Answer in natural language. Is framed mountain landscape photo (marked A) to the right of dining table (marked B)? Choose between the following options: no or yes
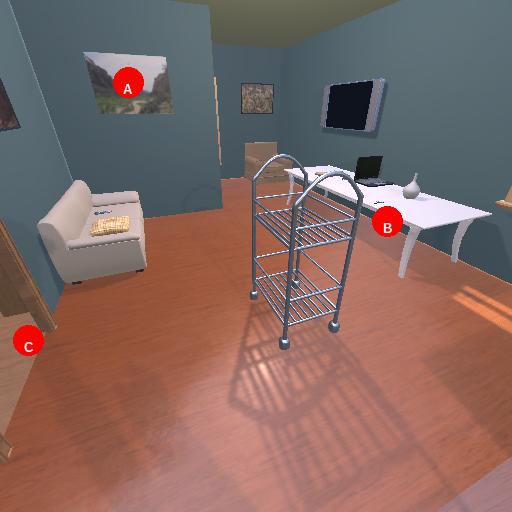
<answer>no</answer>